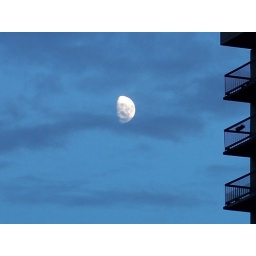
Moon in evening sky with a Strathcona apartment building in Edmonton, Alberta. Mid-summer 2008.